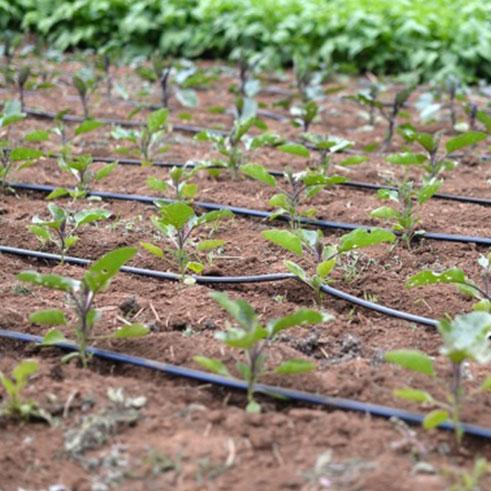
Shamba limetayarishwa kwa ustadi. Likiwa limewekwa mfumo wa kisasa wa unyunyuzi maji kwa matone. Mabomba ya maji ya rangi nyeusi yamepangwa kwa uangalifu yakipita katikati ya mistari ya miche. Kila mcheo wa mmea umepandwa kando kando ya bomba ukipokea maji moja kwa moja kwa kwenye mizizi kwa ufanisi mkubwa.